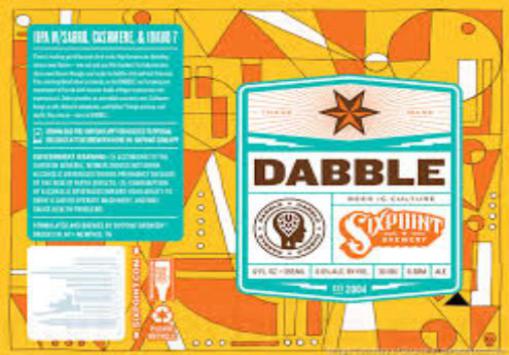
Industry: Food